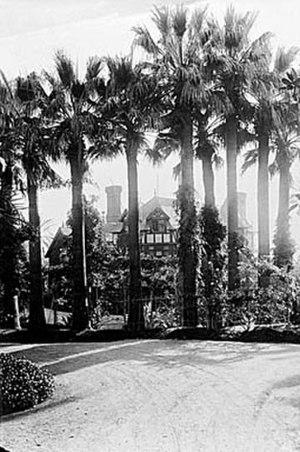
Villa Les Lotus
La Villa Les Lotus est une propriété cannoise réputée pour son jardin japonais et qui a été construite par Albine Maria Napoléone « Eglé » Ney de La Moskowa, duchesse de Persigny. La duchesse de Persigny la fit défricher et aménager en jardin d’agrément vers 1872 en même temps qu’elle faisait construire la maison. Elle revenait d’un voyage au Japon où elle avait commencé ses collections de plantes et ramené les ouvriers qui devaient construire le pavillon de thé. Cette propriété n’existe plus de nos jours.